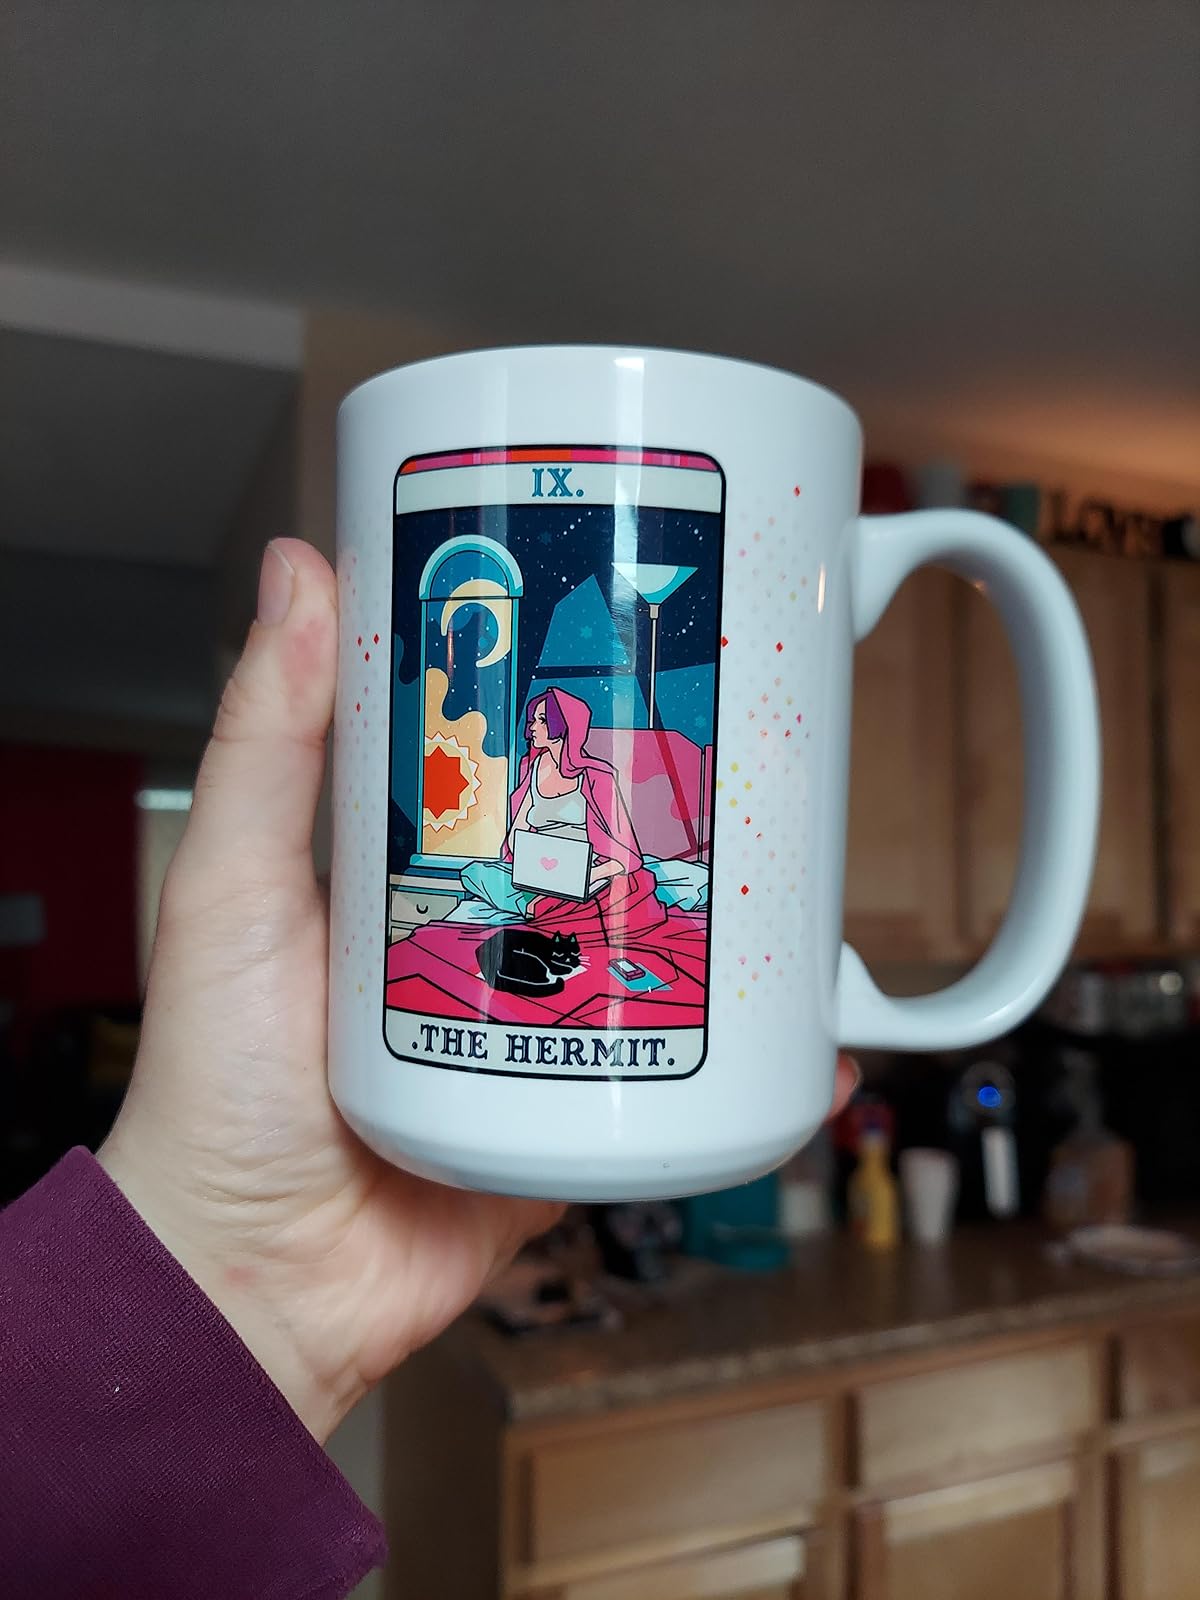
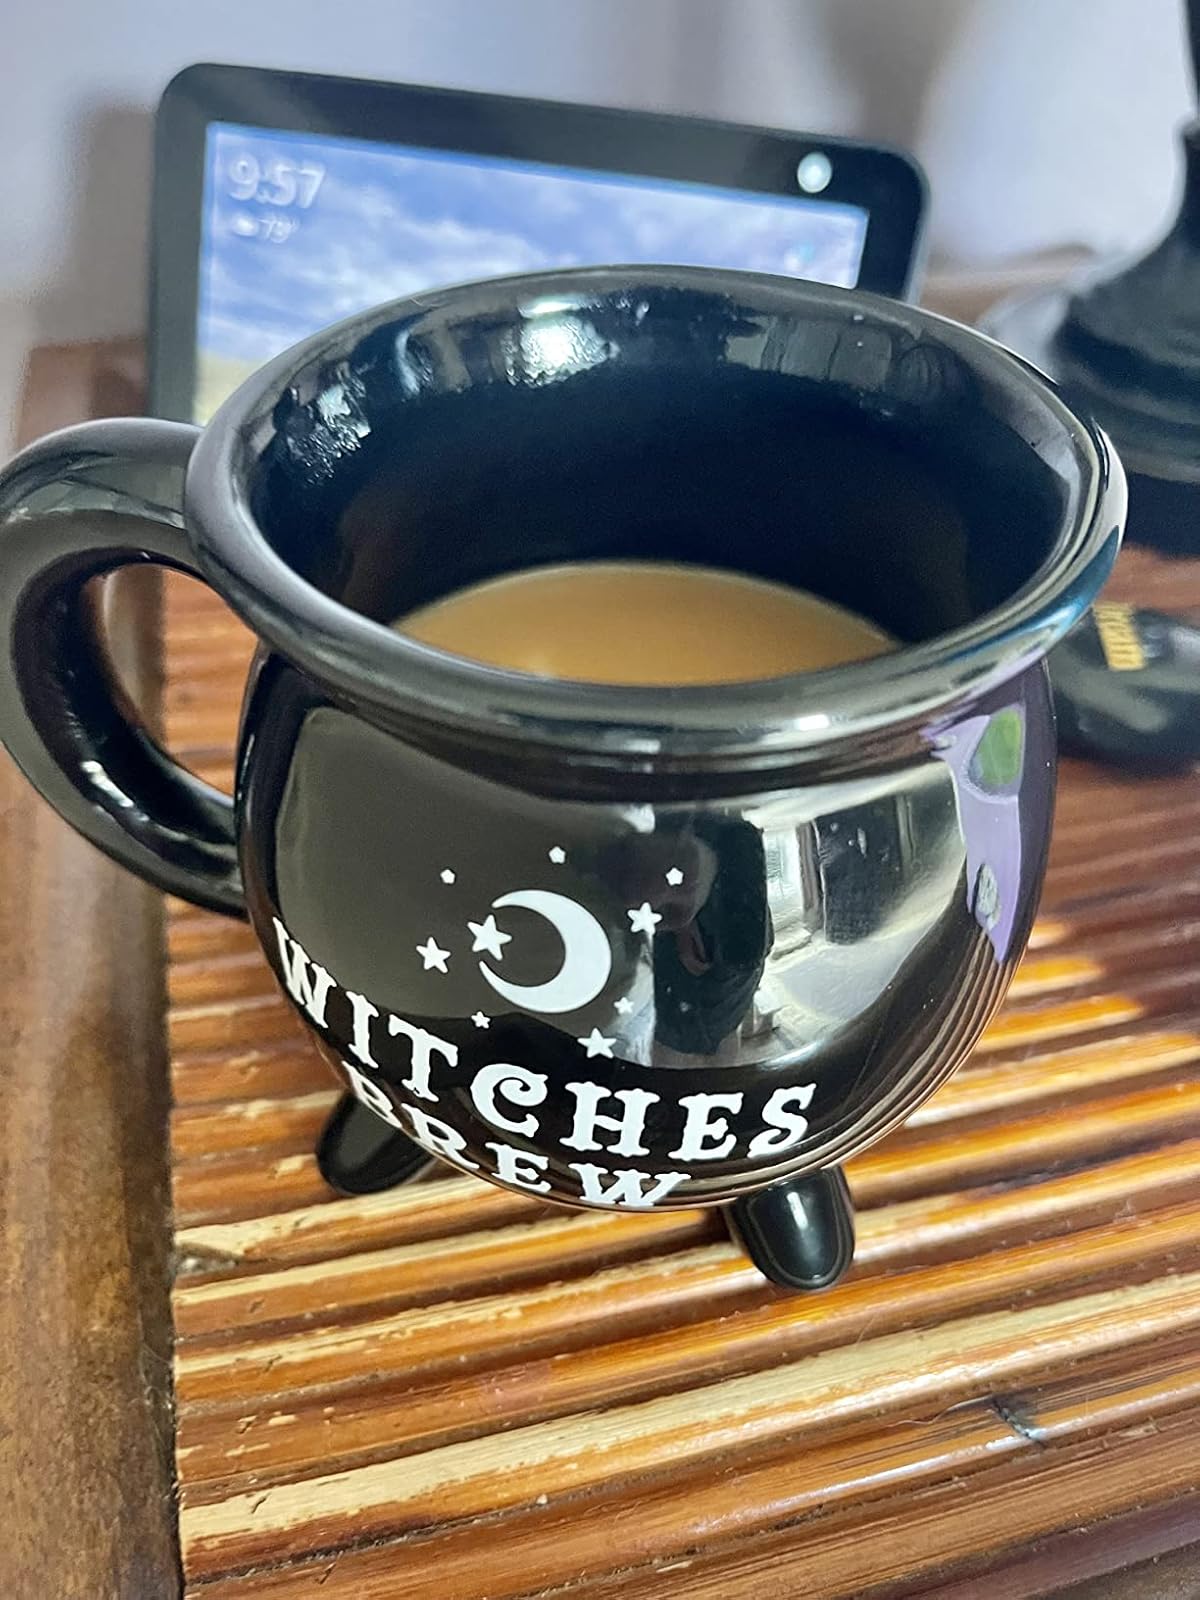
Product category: items_mug
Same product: no